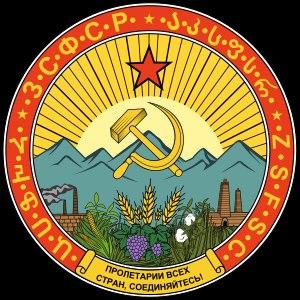
Les armoiries de la Géorgie sont le symbole de la République de Géorgie, pays caucasien. Représentation officielle du pays, les armoiries actuelles furent créées en 2004 mais furent précédées par une très longue série d'autres systèmes d'emblèmes, les plus anciens datant de l'Antiquité.